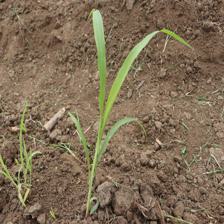
Label: Sorghum